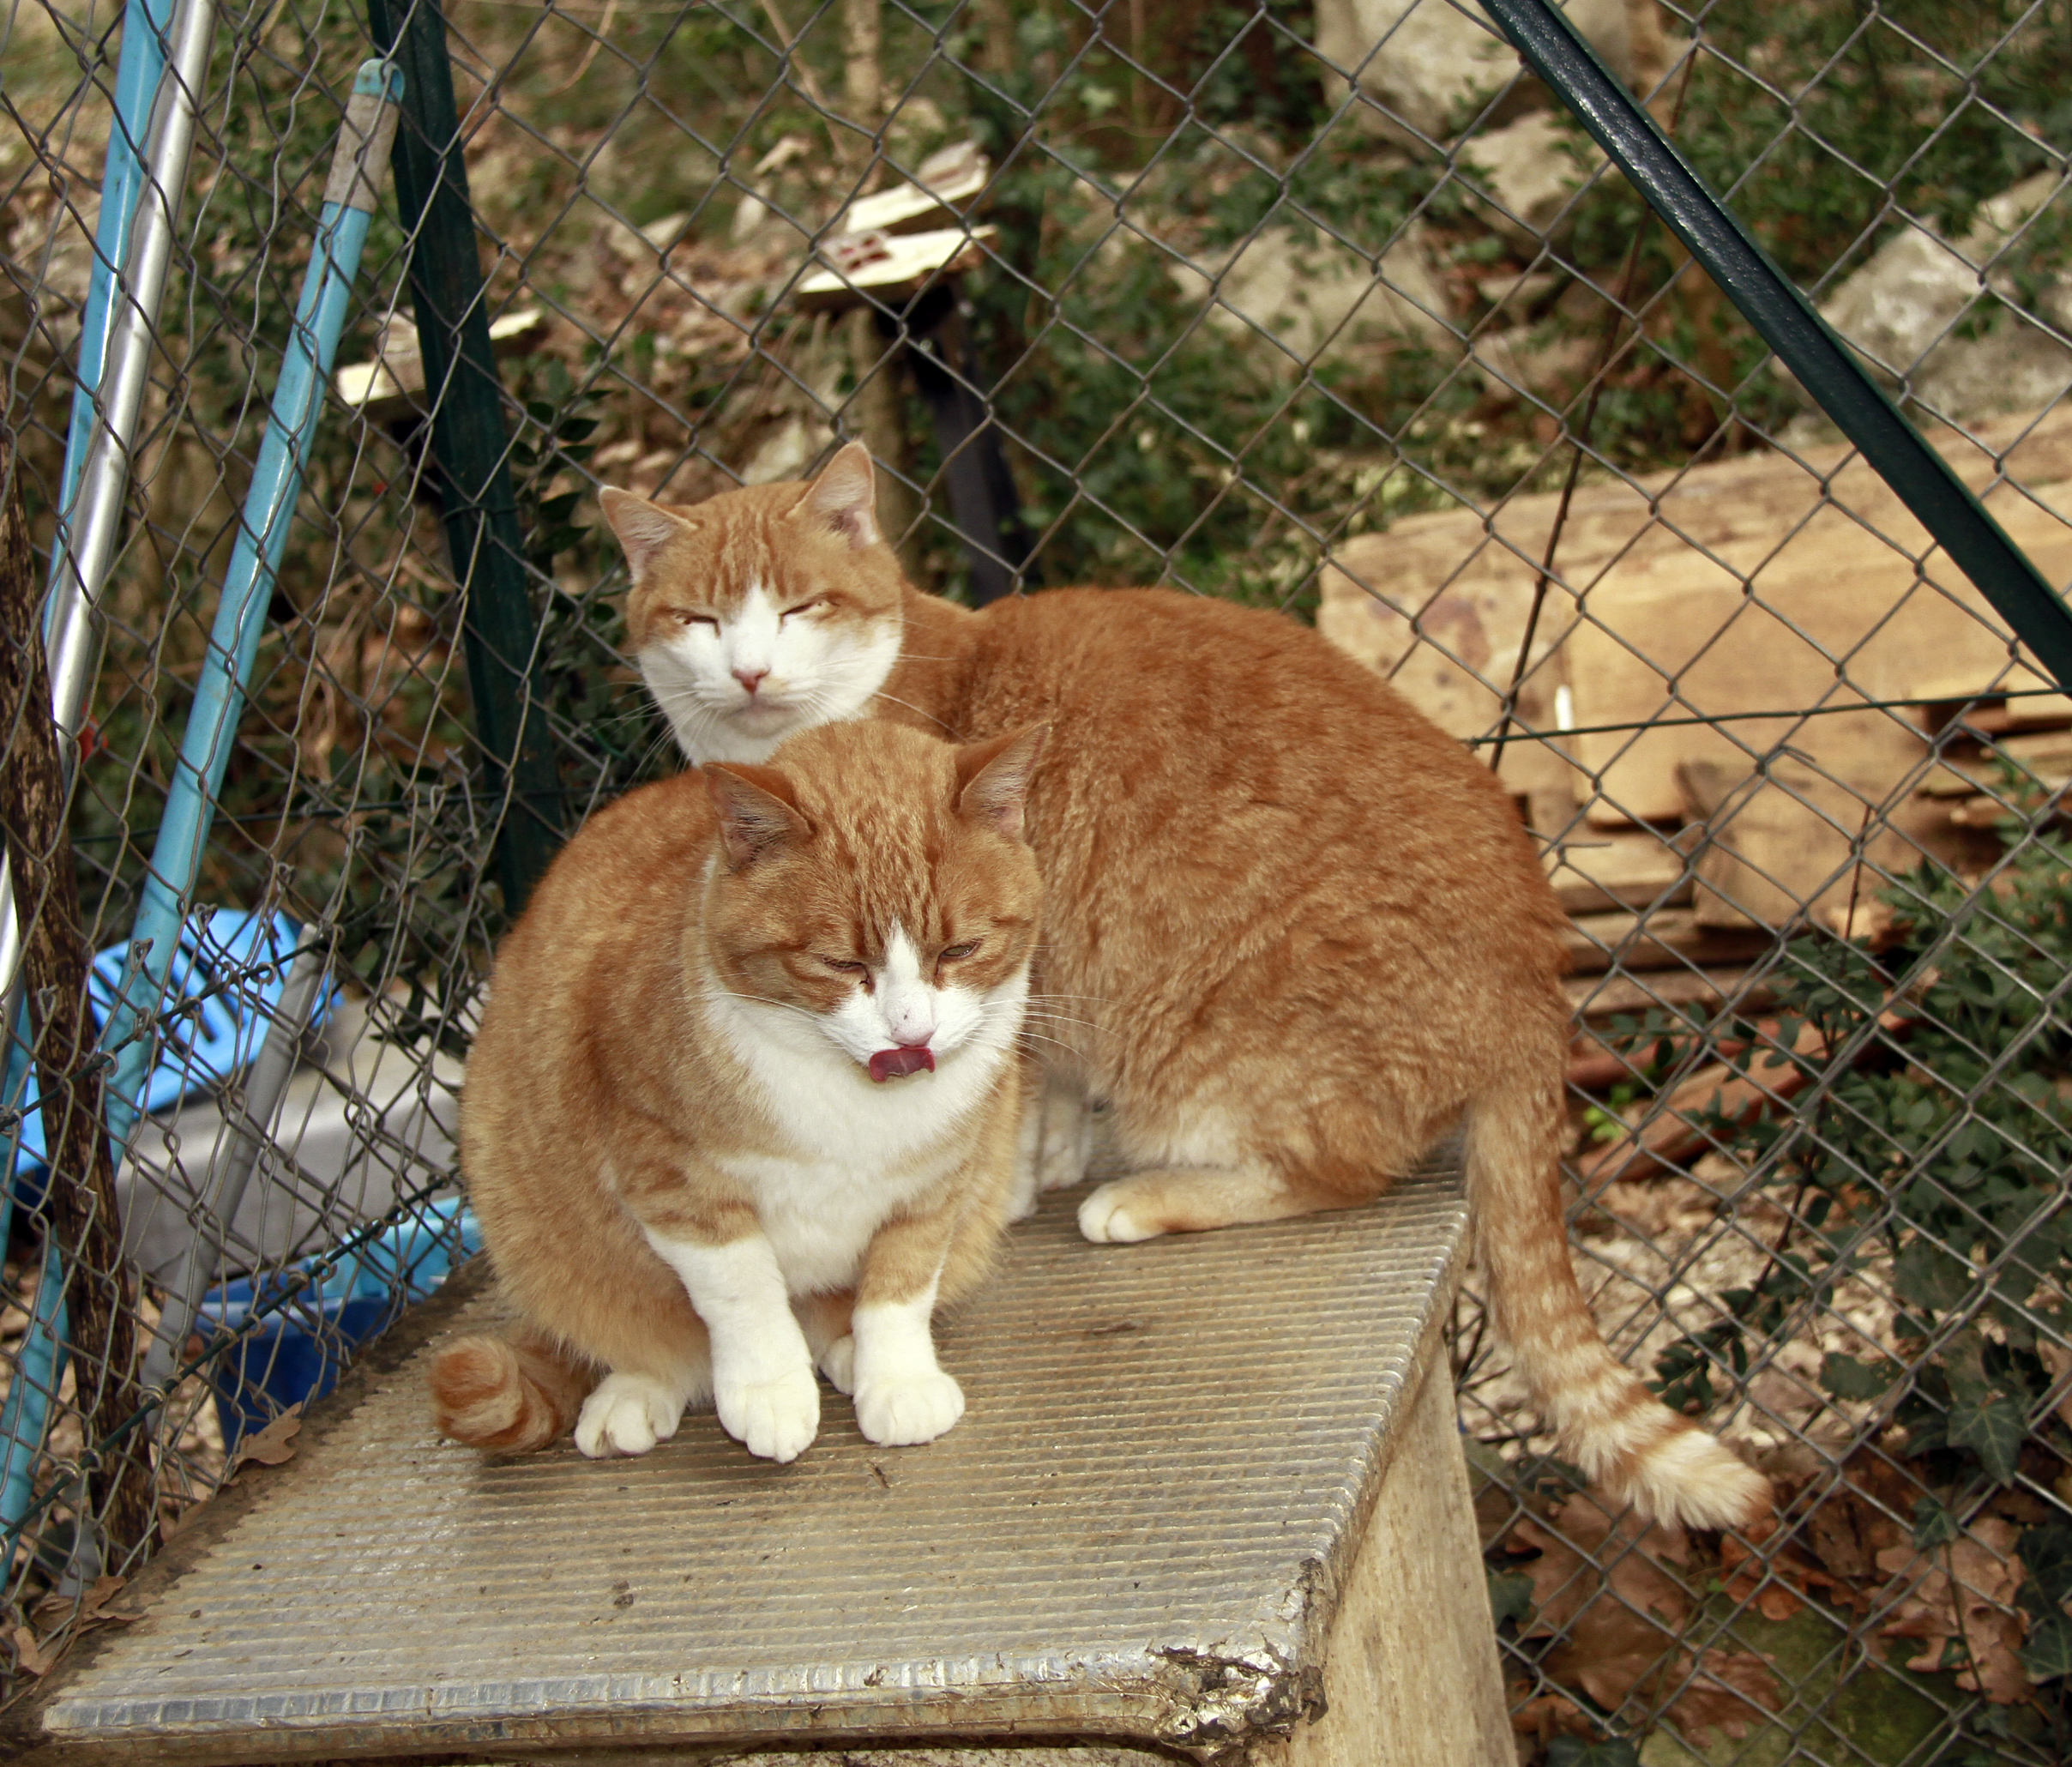
france, europe, kitten, cat, mammal, fauna, feeding, cats, shelter, whiskers, midi, vertebrate, refuge, languedocroussillon, hrault, nourriture, katzen, tierheim, chatterie, protectionanimale, protection, felins, ftterung, sauvetage, enclots, tabby cat, european shorthair, wild cat, small to medium sized cats, cat like mammal